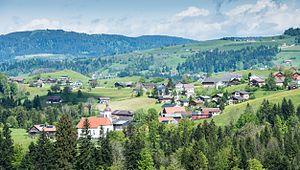
Langenegg est une commune autrichienne du district de Brégence dans le Vorarlberg. Elle comprend 1 133 habitants au 1ᵉʳ janvier 2018.